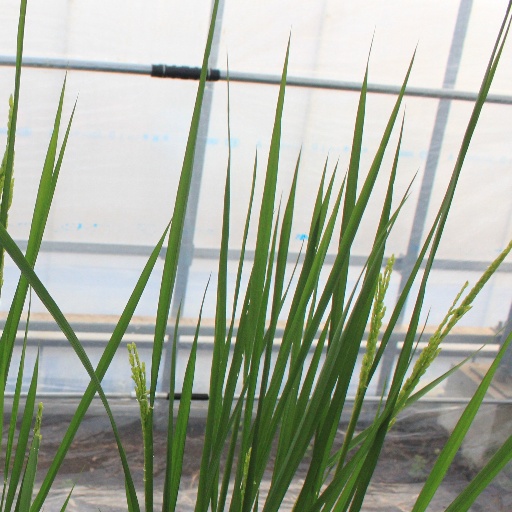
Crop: rice